Tamil Nadu Fire and Rescue Services

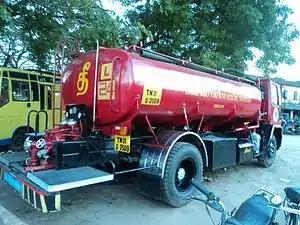
A fire truck in Chennai

Having 365 fire and rescue stations spread all over the state and 3 Rescue stations, one at Hogenekal, one at Kotagiri and other at Marina beach Marina Rescue station the department is currently the "second largest in the country" after the one in Uttar Pradesh. Currently, it has 7,347 personnel.